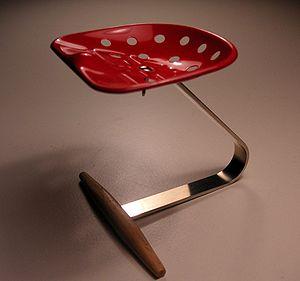
L'expression Design italien se réfère à toutes les formes de design industriel inventées et fabriquées en Italie, y compris la conception d'intérieur, l'urbanisme, le stylisme et les projets architecturaux.
Achille Castiglioni est un designer italien du XXᵉ siècle. Achille Castiglioni, comme son frère Pier Giacomo, subit l'influence matérielle de son père, le sculpteur Giannino Castiglioni.
Un siège-selle est un siège ergonomique assis-debout ressemblant à une selle d'équitation. Grâce aux effets positifs sur le corps et le bien-être, les sièges-selle sont de plus en plus populaires chez les professionnels.